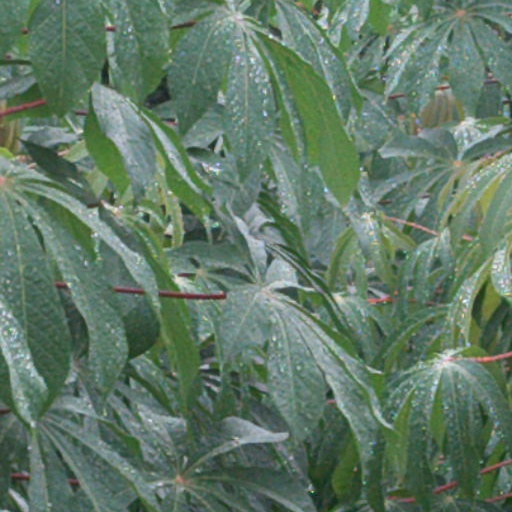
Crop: cassava